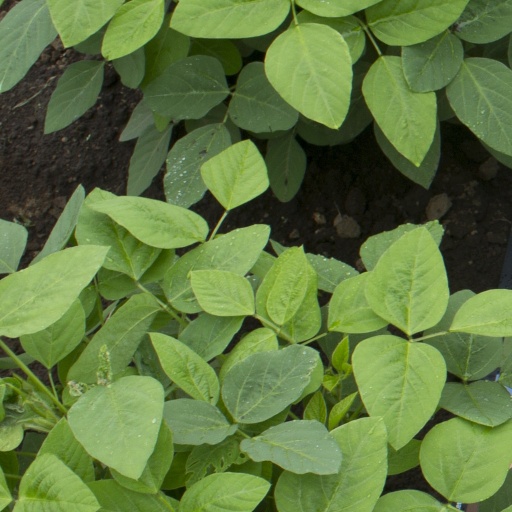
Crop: soybean